D'Alembert's paradox

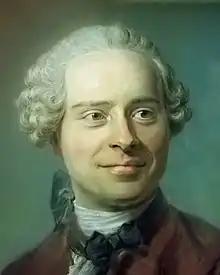
Jean le Rond d'Alembert (1717-1783)

In fluid dynamics, d'Alembert's paradox (or the hydrodynamic paradox) is a paradox discovered in 1752 by French mathematician Jean le Rond d'Alembert. D'Alembert proved that – for incompressible and inviscid potential flow – the drag force is zero on a body moving with constant velocity relative to (and simultaneously through) the fluid. Zero drag is in direct contradiction to the observation of substantial drag on bodies moving relative to and at the same time through a fluid, such as air and water; especially at high velocities corresponding with high Reynolds numbers. It is a particular example of the reversibility paradox.